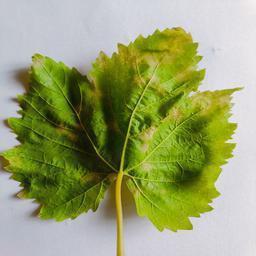
Label: Downy Mildew